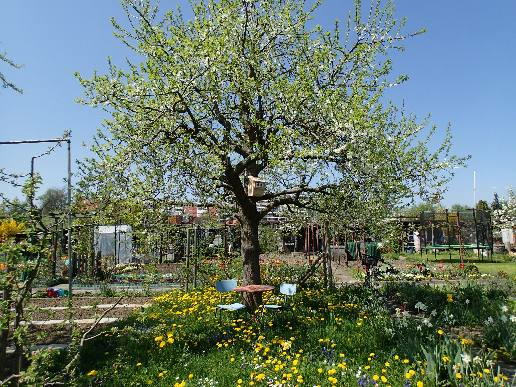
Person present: No